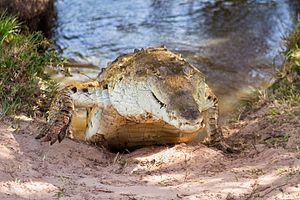
Le Crocodile de l'Orénoque est une espèce de crocodiliens de la famille des Crocodylidae. Il est considéré comme le plus grand prédateur de l'écosystème de l'Orénoque et de ses affluents, et plus généralement comme le plus grand prédateur d'Amérique latine, avec une taille pouvant aller jusqu'à 7 mètres. Il est endémique du bassin de l'Orénoque, situé en Colombie et au Venezuela, et ne fréquente que les eaux douces. Les populations les plus importantes de crocodiles de l'Orénoque se situent au niveau des ríos Cojedes et Capanaparo.